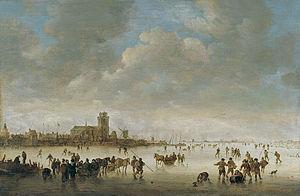
1643 est une année commune commençant un jeudi.